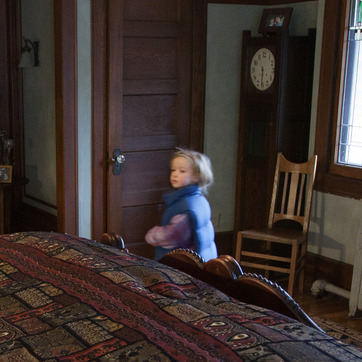
Material: skin